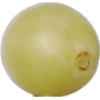
Label: Grape White 2